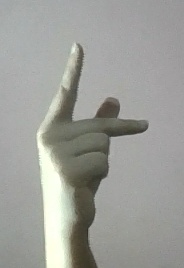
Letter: dha